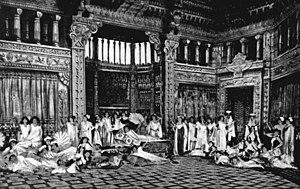
Hérodiade est un opéra de Jules Massenet, sur un livret de Paul Milliet et d'Henri Grémont. Inspirée de Hérodias, l'un des Trois contes de Gustave Flaubert, l'œuvre est créée le 19 décembre 1881 au théâtre de la Monnaie à Bruxelles dans une version en trois actes et cinq tableaux, puis dans une version italienne, sous le titre d'Erodiade, le 23 février 1882 à la Scala de Milan. C'est seulement pour la première Parisienne au Théâtre-Italien, que Massenet a réorganisé sa partition dans une version en quatre actes et sept tableaux, qui, dans une traduction française, est désormais devenue la version standard du répertoire.